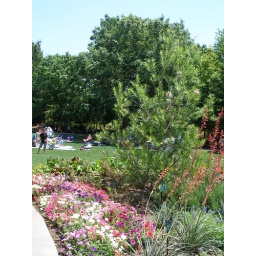
This plant is in an area that shows what you can do with plants that require minimal watering.